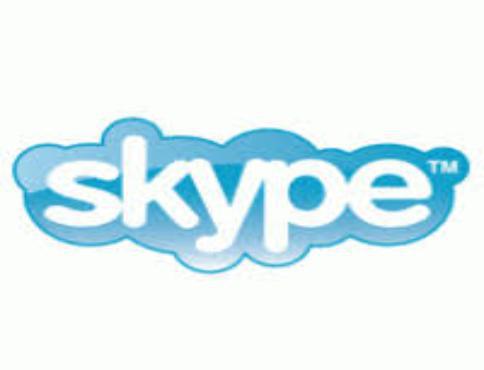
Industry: Others